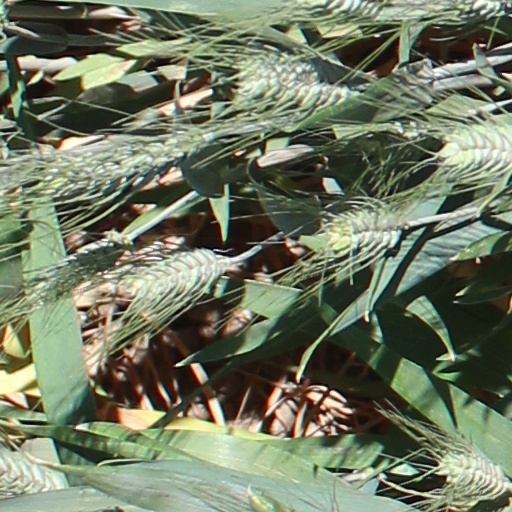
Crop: wheat